Culture of Honduras

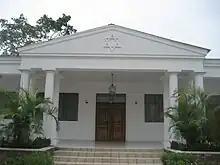
Maguen David sinagoge in San Pedro Sula, one of the places of the Honduran Jewish community.

During colonial times, Christianity and some African religions such as the Garífuna Dugú religion were introduced to Honduras, which is a mixture of African, Christian (Catholic) and indigenous beliefs. Honduras was the country where the second Catholic Mass was celebrated in continental America. This was held on August 14, 1502, in Punta Caxinas, two weeks after the discovery of Honduras by Christopher Columbus. Since then, the Spanish were in charge of instilling the Christian faith among the natives of Honduras.